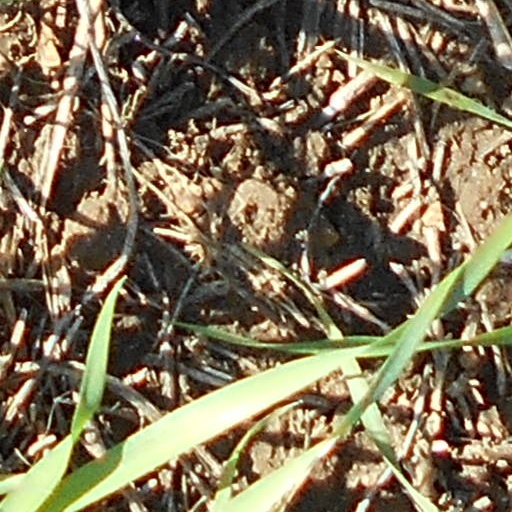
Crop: wheat